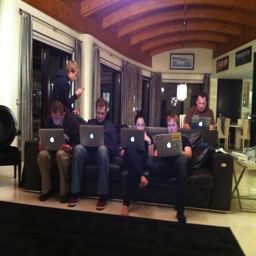
five teenager's studying with their laptops in a living-room four of them are sitting on the couch and two teens behind them one is texting
some people sitting on a couch while looking at their laptops
A group of people are sitting in a row and looking at their computers.
A room with arched ceiling and four adults sitting on a couch with laptops in lap, one man sitting behind with a laptop, and a male sitting on the back of the couch looking at a cell phone in his hand.
four males are on laptops and one female and one other male looking at a cellphone